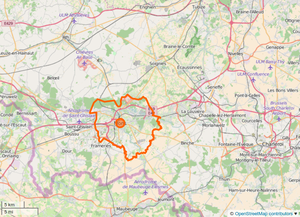
Situation de Mons en Belgique, OSM. This map was created from OpenStreetMap project data, collected by the community. This map may be incomplete, and may contain errors. Don't rely solely on it for navigation.
Mons est une ville francophone de Belgique située en région wallonne. Ancienne capitale des comtes de Hainaut, chef-lieu de la province de Hainaut, ville principale de l’arrondissement de Mons, elle est le siège d’une des cinq cours d’appel du pays. La population montoise est de 95 334 habitants en 2018 et son agglomération contient 258 490 habitants.